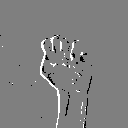
ASL letter: s